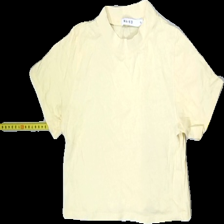
View: front
Type: T-shirt
Category: Ladies
Brand: Na-Kd
Colors: Yellow
Material: 100%cotton
Cut: C-collar, Cropped
Size: XS
Season: Summer
Price range: 50-100
Recommended usage: Reuse